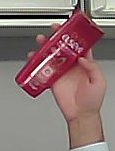
Product: loreal_shampoo